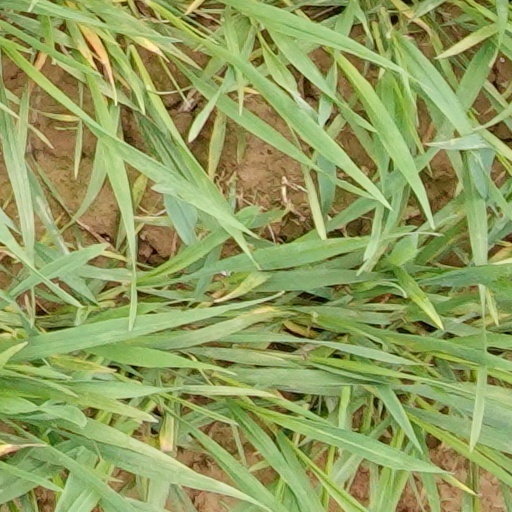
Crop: wheat